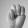
ASL letter: M